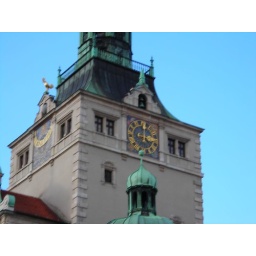
A clock tower seen on our travels in Munich.